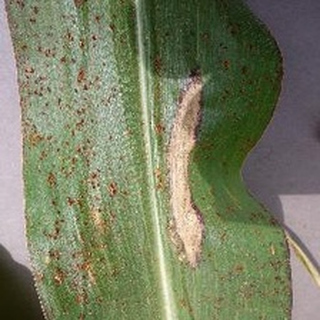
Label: corn_northern_leaf_blight